A Covenant with Death

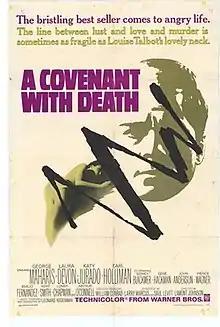
Film poster

A Covenant with Death is a 1967 American legal drama film directed by Lamont Johnson (in his feature directorial debut), with a screenplay by Lawrence B. Marcus and Saul Levitt based on the 1964 Book of the Month novel of the same title by Stephen Becker. The film stars George Maharis, Laura Devon, Katy Jurado and Earl Holliman.